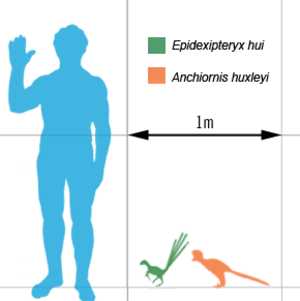
Les Pennaraptora forment un clade d'animaux, créé par C. Foth en 2014, et défini comme le dernier ancêtre commun des dinosaures théropodes maniraptoriens Oviraptor philoceratops et Deinonychus antirrhopus, et du moineau domestique Passer domesticus, et de tous ses descendants.
Anchiornis est un genre éteint de petits dinosaures à plumes, des paraviens du clade des Avialae, donc, comme son nom l’indique, un « presque oiseau ». Le genre est rattaché à la famille des anchiornithidés créée en 2017 par Christian Foth et Oliver Rauhut.
Epidexipteryx est un genre éteint de petits dinosaures à plumes de la taille d'un pigeon. C'est un théropode paravien basal, de la famille des Scansoriopterygidae. Il est connu par un fossile découvert dans la formation de Daohugou, dans le xian de Ningcheng, en Mongolie-Intérieure, région autonome de République populaire de Chine.